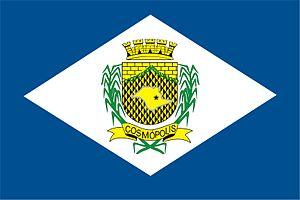
Cosmópolis est une ville brésilienne de l'État de São Paulo.